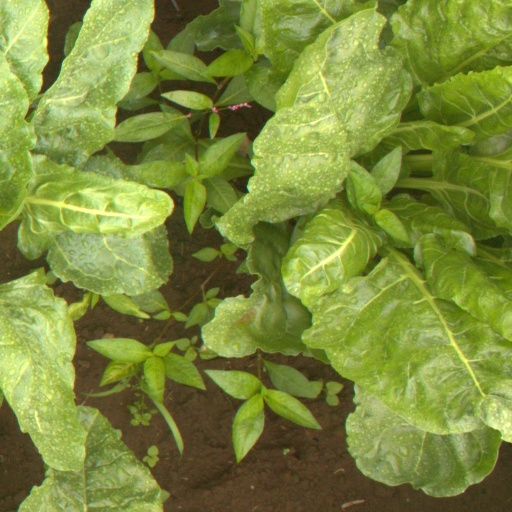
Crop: sugar beet